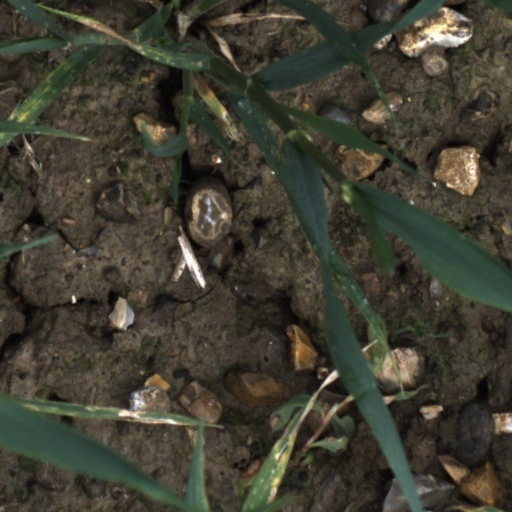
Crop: wheat